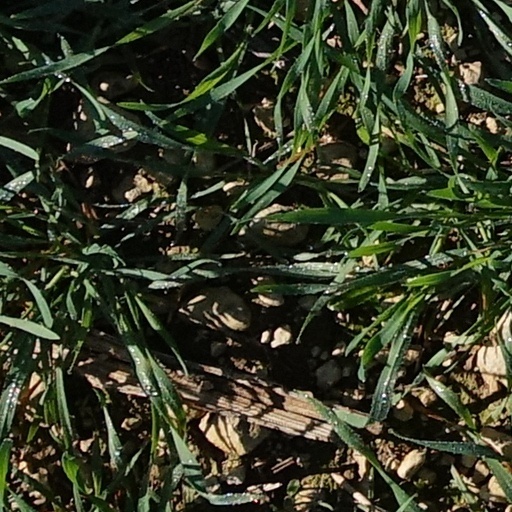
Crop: wheat